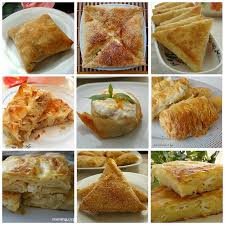
Yemek: borek